Alejandro Fernández

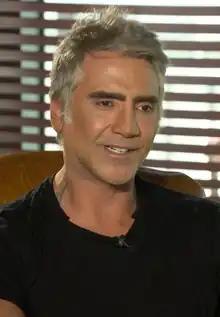
Fernández in 2021

Alejandro Fernández Abarca (born 24 April 1971) is a Mexican singer. Born in Guadalajara, Jalisco, he is the son of the Mexican singer Vicente Fernández. Nicknamed as "El Potrillo" by the media and his fans, he has sold over 20 million records worldwide, making him one of the best-selling Latin music artists. He originally specialized in traditional, earthy forms of Mexican folk, such as mariachi and charro, until he successfully branched out into pop music. Over the course of his career, he has been awarded four Latin Grammy Awards and a star on the Hollywood Walk of Fame.